Harry Cobe

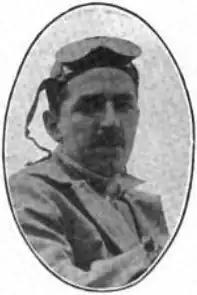

Harry Homer Cobe (December 17, 1885 – July 24, 1966) was an American racing driver. He lived in East Candia at the time of his death.